29th Canadian Ministry

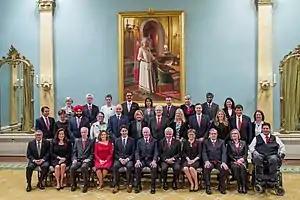

The Twenty-Ninth Canadian Ministry was the Cabinet, chaired by Prime Minister Justin Trudeau, that began governing Canada shortly before the opening of the 42nd Parliament. The original members were sworn in during a ceremony held at Rideau Hall on November 4, 2015. Those who were not already members of the Privy Council were sworn into it in the same ceremony. At the time of its dissolution, the Cabinet consisted of 35 members including Trudeau, with 17 women and 18 men. When the ministry was first sworn in, with 15 men and 15 women (aside from Trudeau), it became the first gender-balanced cabinet in Canadian history.